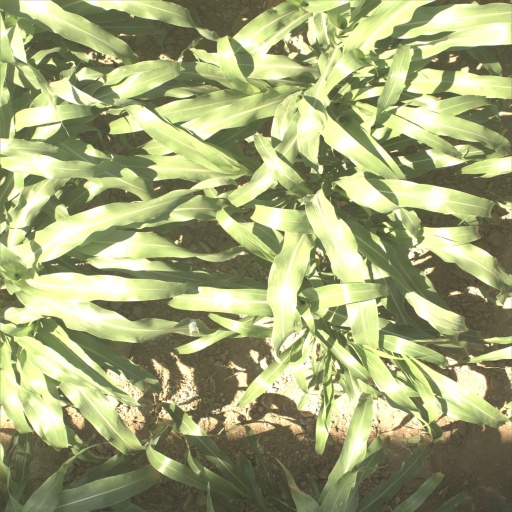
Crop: sorghum